Chevrolet Nomad

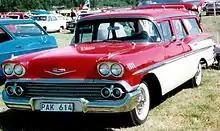
1958 Chevrolet Nomad

For the 1958 model year, Chevrolet adopted the Nomad nameplate for all Bel Air-trim station wagons, slotted above the Brookwood (Biscayne) and the Yeoman (Delray).